St. Benedict the Moor School

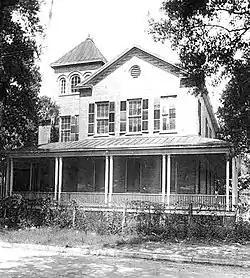

St. Benedict the Moor School is a former Black Catholic primary school located in the Lincolnville Historic District of St. Augustine, Florida. The school is a contributing property of the Lincolnville Historic District on the National Register of Historic Places.